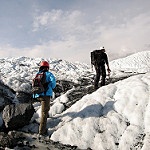
Scene: Outdoor